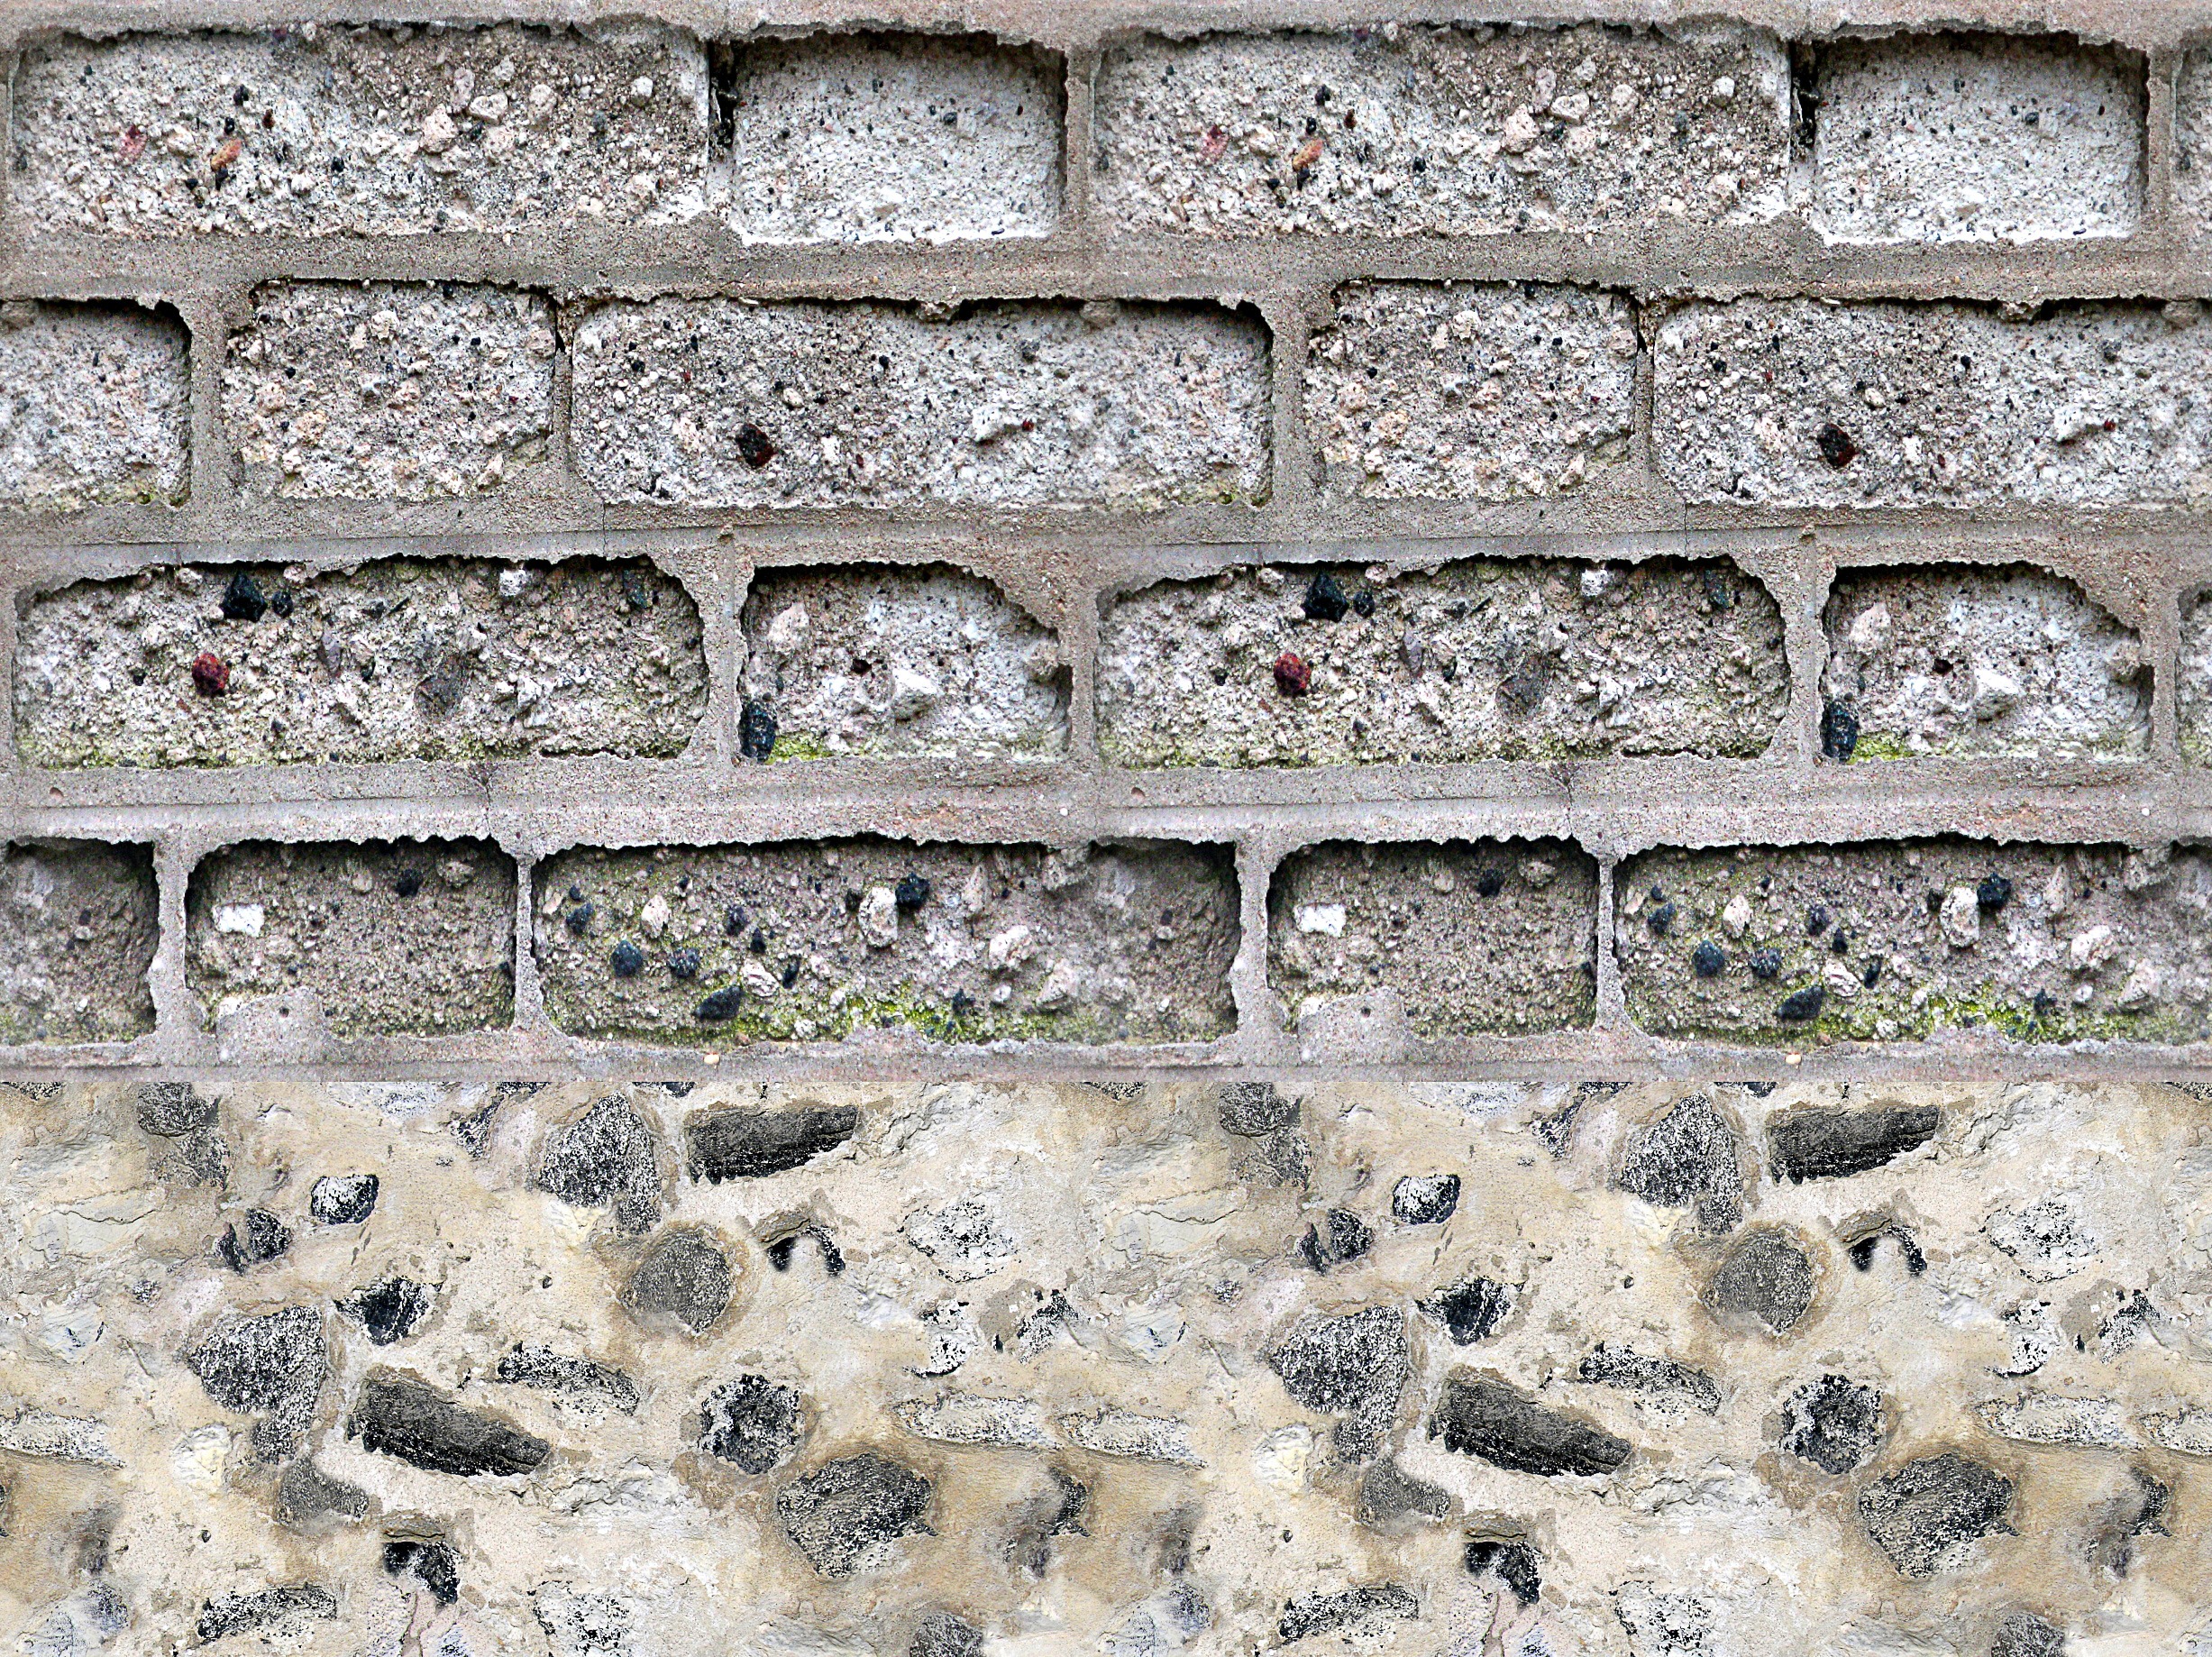
rock, structure, texture, wall, stone, dirt, facade, dirty, stone wall, brick, material, art, background, ruins, bricked, archaeological site, stone carving, ancient history